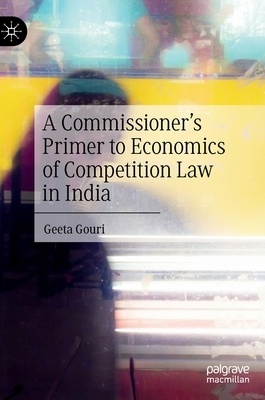
A Commissioner's Primer to Economics of Competition Law in India
Brand: Geeta Gouri
This book is a primer on economics of competition law by a Commissioner based on cases of the Competition Commission of India (CCI). It presents economic theories in lucid ways while providing an in depth economic analysis of the cases dealt by CCI and in the process, it blends the diversity of responses by including the orders upheld by majority and minority. In essence. It is a unique work that addresses the gap between competition law and economics. Author: Geeta Gouri ISBN-10: 9811994757 ISBN-13: 9789811994753 Publisher: Palgrave MacMillan Language: English Published: 03/02/2023 Pages: 256 Format: Hardcover Weight: 1.04lbs Size: 8.27h x 5.83w x 0.63d
Category: Business & Industrial > Law Enforcement